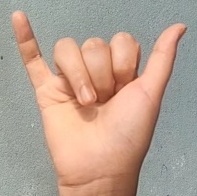
ASL sign: Y